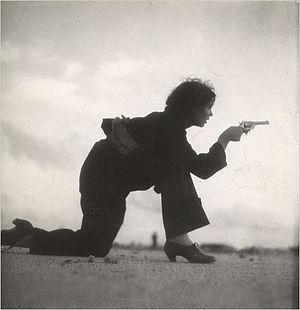
Gerda Taro, pseudonyme de Gerta Pohorylle, née le 1ᵉʳ août 1910 à Stuttgart, Allemagne, et morte le 26 juillet 1937 à l'Escurial en Espagne, est une photojournaliste allemande connue notamment pour ses reportages sur la guerre d'Espagne.